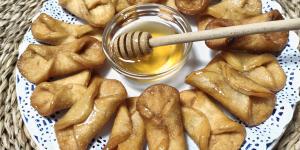
pestinos con miel